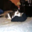
Label: cat